Battle of Fort Bull

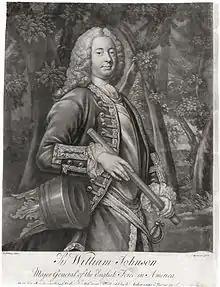
Major General Sir William Johnson, mobilized the New York militia when reports of a French-Native force was incoming. However, he later sent the militia home when he received word that earlier reports were false.

All through the winter, the British garrisons at Fort Bull and Fort Williams had been on a half-rations following the freezing of the Mohawk river, and many men were suffering from scurvy. On 12 March, a messenger from Fort Williams told Sir William Johnson, the Superintendent of Northern Indian Affairs, that an Indian traveler had told them that a force of 300 French and Indians were heading towards the Oneida Carry, which caused Johnson to call up about 1,000 New York militiamen and start marching up the Mohawk river valley, only to send the New York militia home three days later when Johnson received word that it was a false rumor. Lieutenant Colonel James Mercer at Fort Oswego had been planning on abandoning the fort on 25 March to head back to Schenectady when 14 bateaux arrived in the middle of March, which persuaded him to stay on. However, despite the opening of the supply line along the Hudson and Mohawk to bring up supplies from Albany, the garrisons at both Fort Williams and Fort Bull were still weakened by their long winter of hunger. One consequence of their isolation and physical weakness was no patrolling had been done, and the British had no idea that an expeditionary force had left Montreal at the end of February heading for the Oneida Carry. The American historian Fred Anderson wrote that name Fort Bull was a misnomer as the fort was "...was not so much a fort as a way station: a collection of storehouses and barracks, enclosed in a single palisade".